Winter Journal

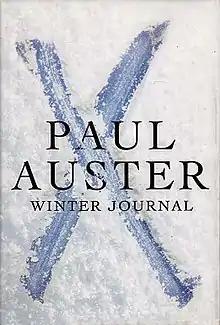
First edition (US)

Winter Journal is a memoir by Paul Auster published in 2012. It is an autobiographical companion volume to Auster's memoir "Report from the Interior" (2013), which appeared the following year.